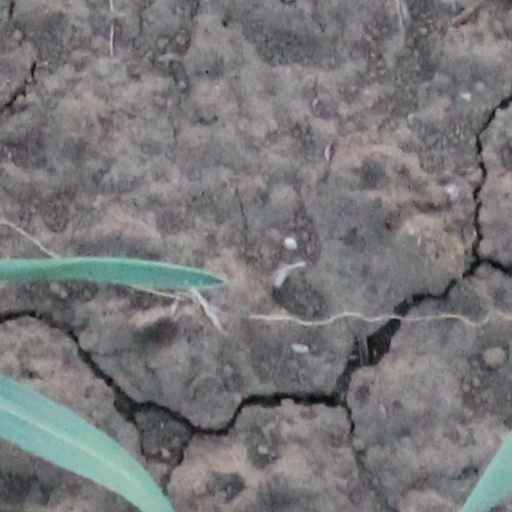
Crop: wheat